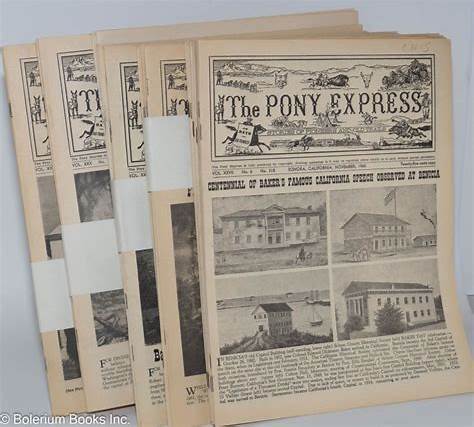
Waste category: paper